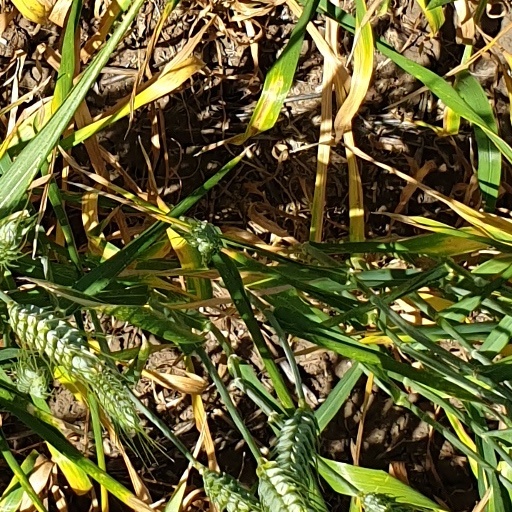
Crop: wheat